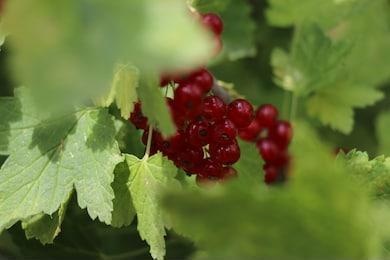
Label: redcurrant